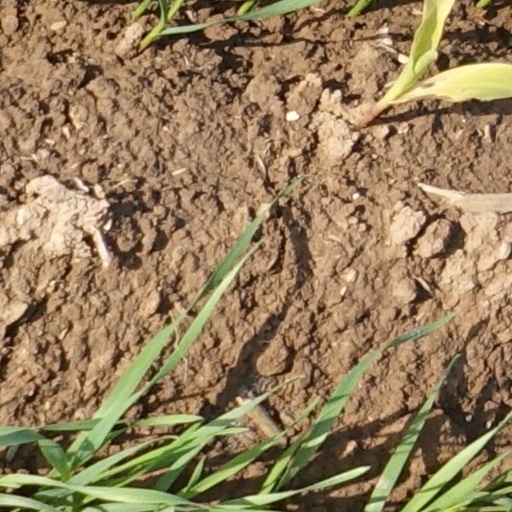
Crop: wheat